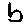
Label: 6